Josh Williams (racing driver)

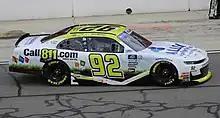
Williams at Auto Club Speedway in 2023

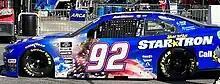
Williams at Pocono Raceway in 2023

On August 22, 2022, Williams announced that he would be returning to his old No. 92 for DGM. He would drive that car as well as the team's No. 36 car for the rest of 2022. In 2023, Williams returned to the No. 92 car full-time. At Atlanta, he sustained heavy damage on lap 27; when debris from his repaired car caused another caution, NASCAR parked him under a provision in the Damaged Vehicle Policy. In response, Williams stopped his car on the start/finish line and walked back to pit road. On March 21, he was suspended for the COTA race for his actions.